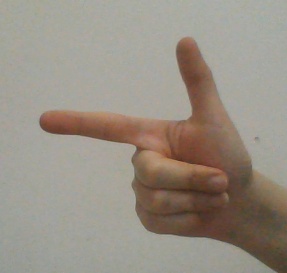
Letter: yaa